Orlando (Andover, Massachusetts)

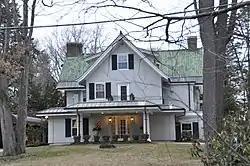

Orlando is the historic estate of William M. Wood Jr. in Andover, Massachusetts. Wood's father, William Madison Wood, was president and part owner of the American Woolen Company, whose home was the Arden estate next door to where Orlando was built. William M. Wood Jr.'s mother was Ellen Ayer Wood, the daughter of Frederick Ayer. Orlando is a distinctive Spanish Mission style mansion of 2.5 stories, with a green tile roof. The house was a wedding gift to Wood and his new wife, Edith Goldsborough Robinson, from his parents. The house was begun in 1916 and completed in 1917 to a design by architect Perley F. Gilbert, an Andover native who was then practicing in Lowell. The house's locally unusual Spanish Colonial-inspired architecture may have been influenced by the Wood family's summers in Florida.